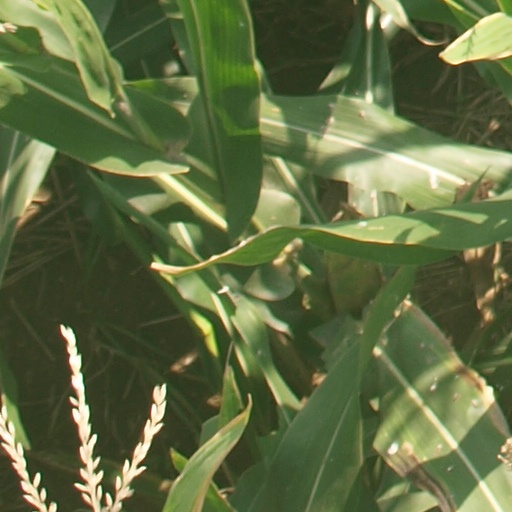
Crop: maize; corn